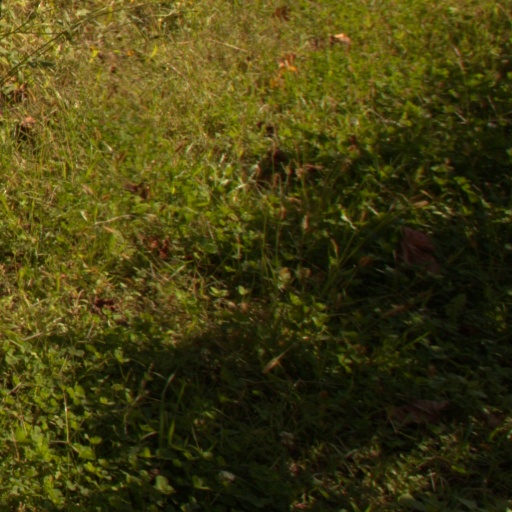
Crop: grape